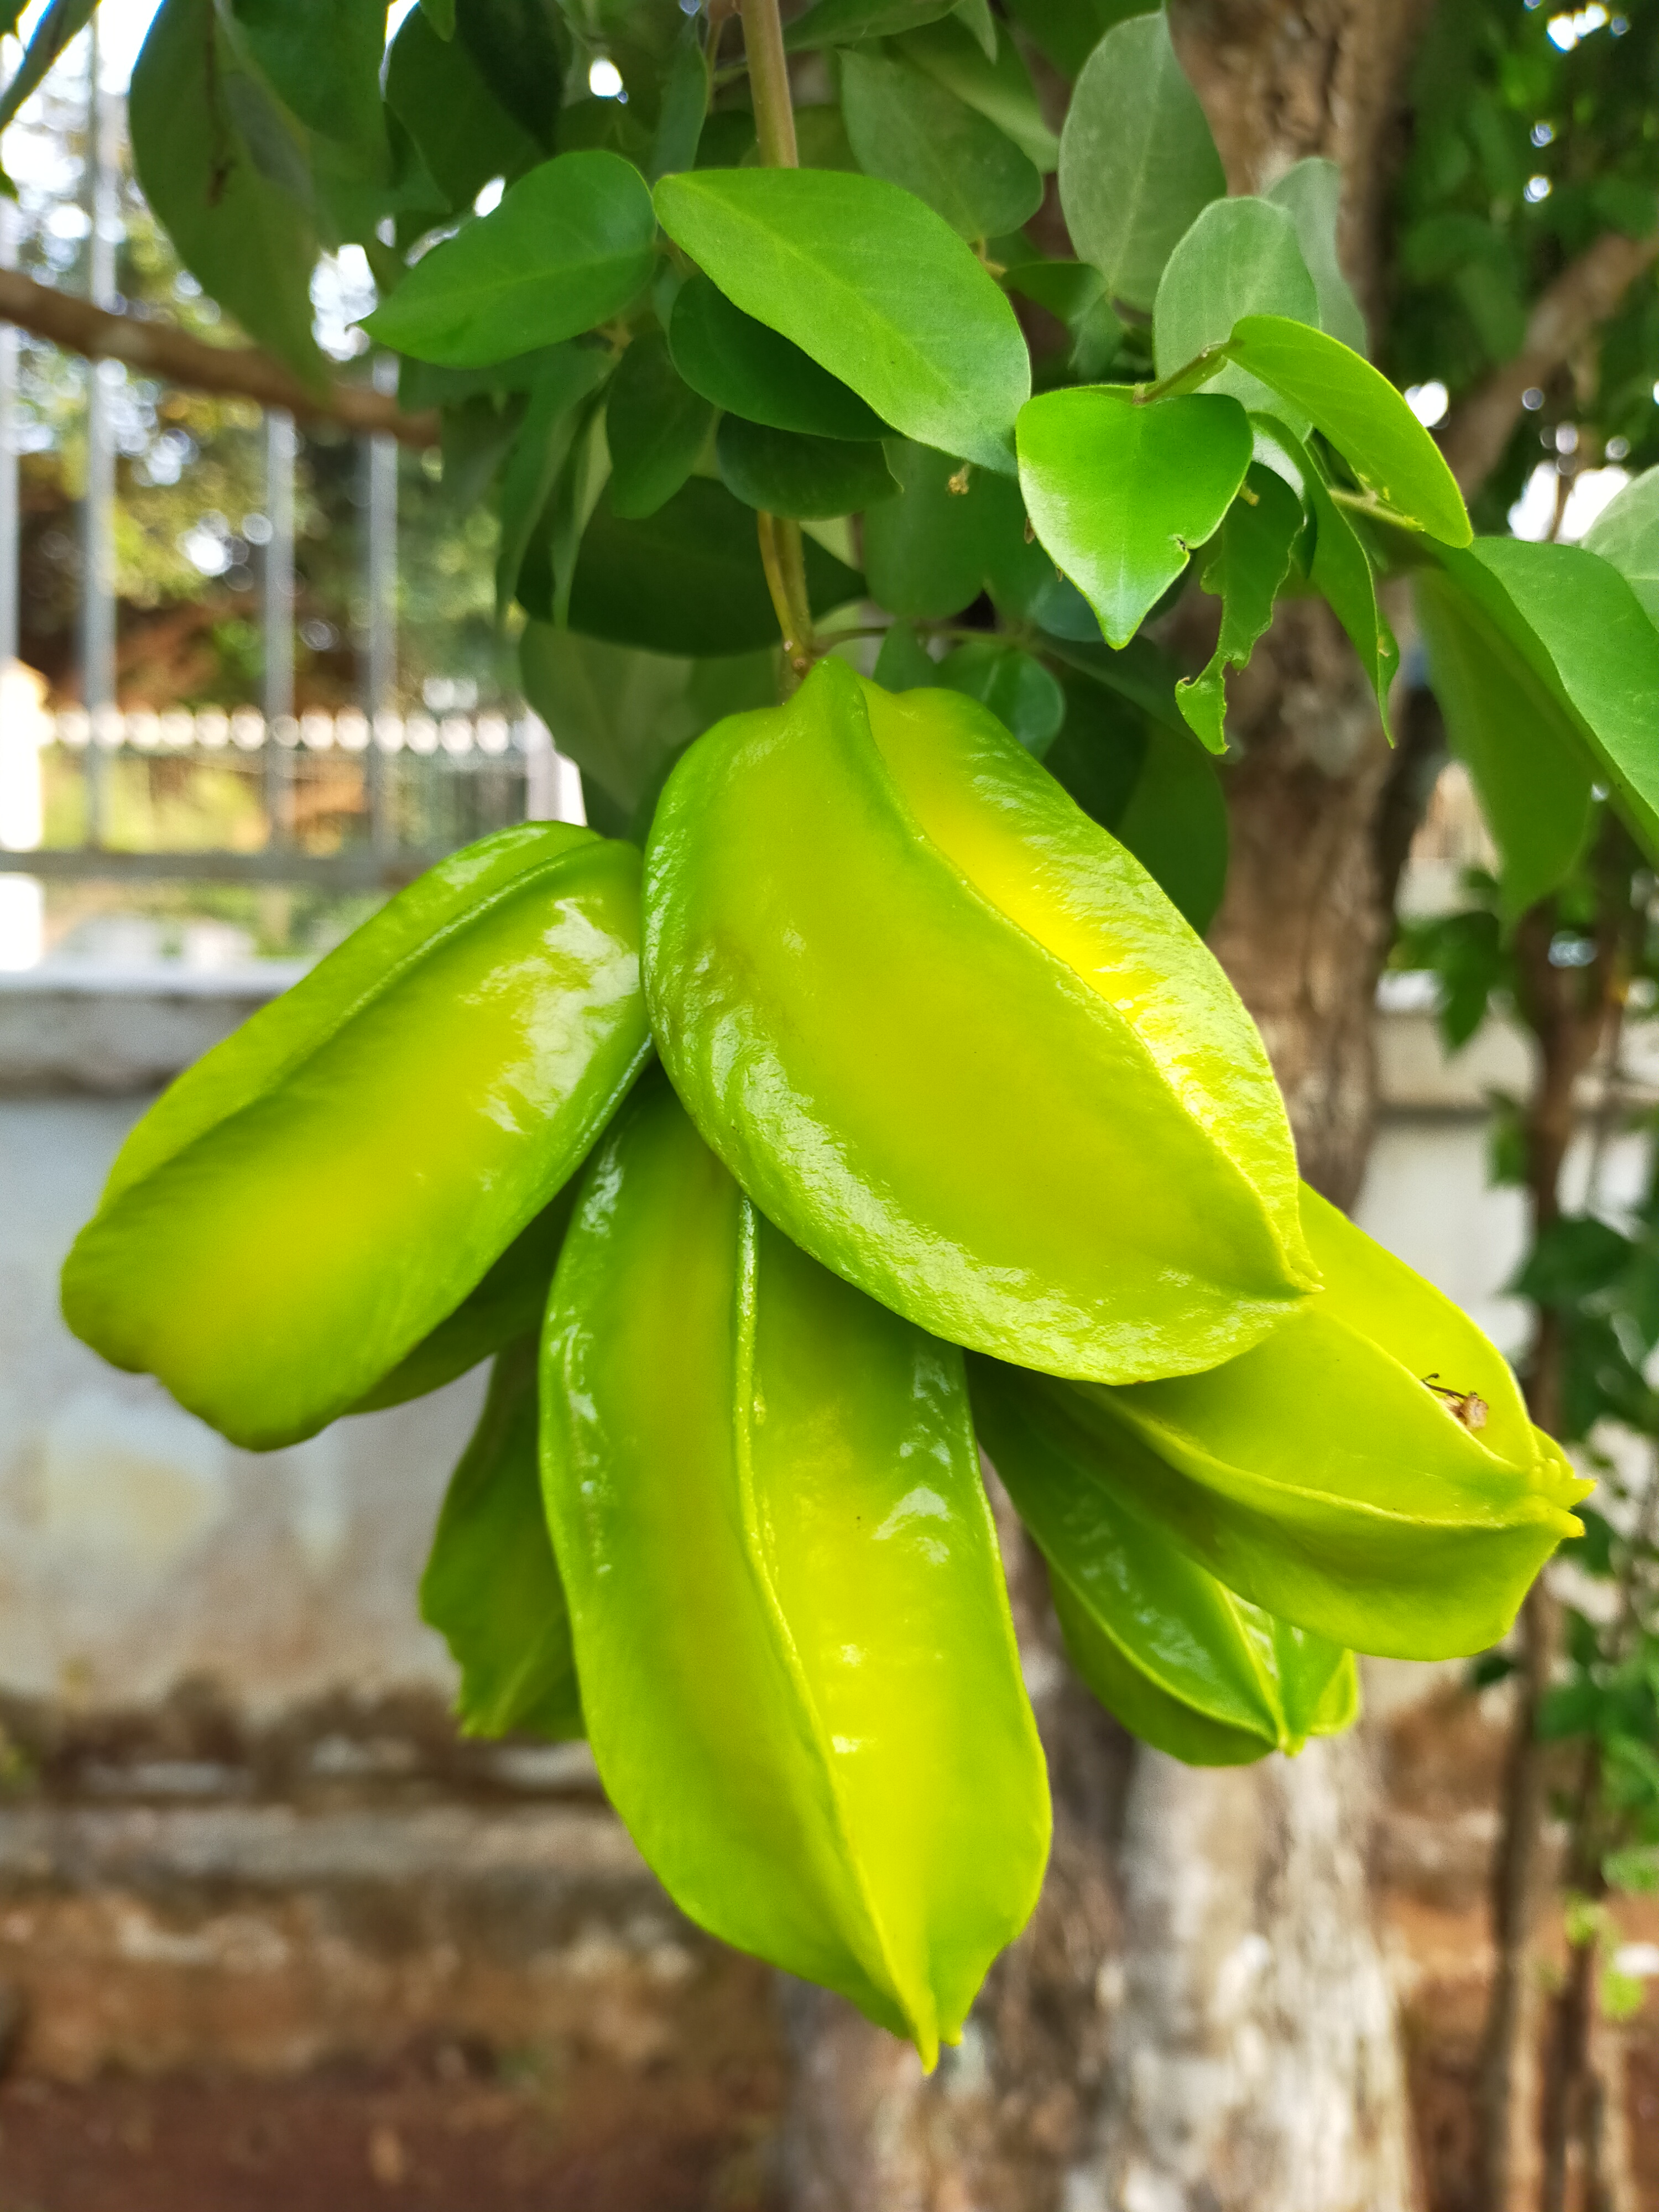
star, fruits, flower, plant, leaf, branch, botany, terrestrial plant, flowering plant, starfruit, tree, produce, wood, fruit, natural material, plant stem, twig, herbaceous plant, wood sorrel family